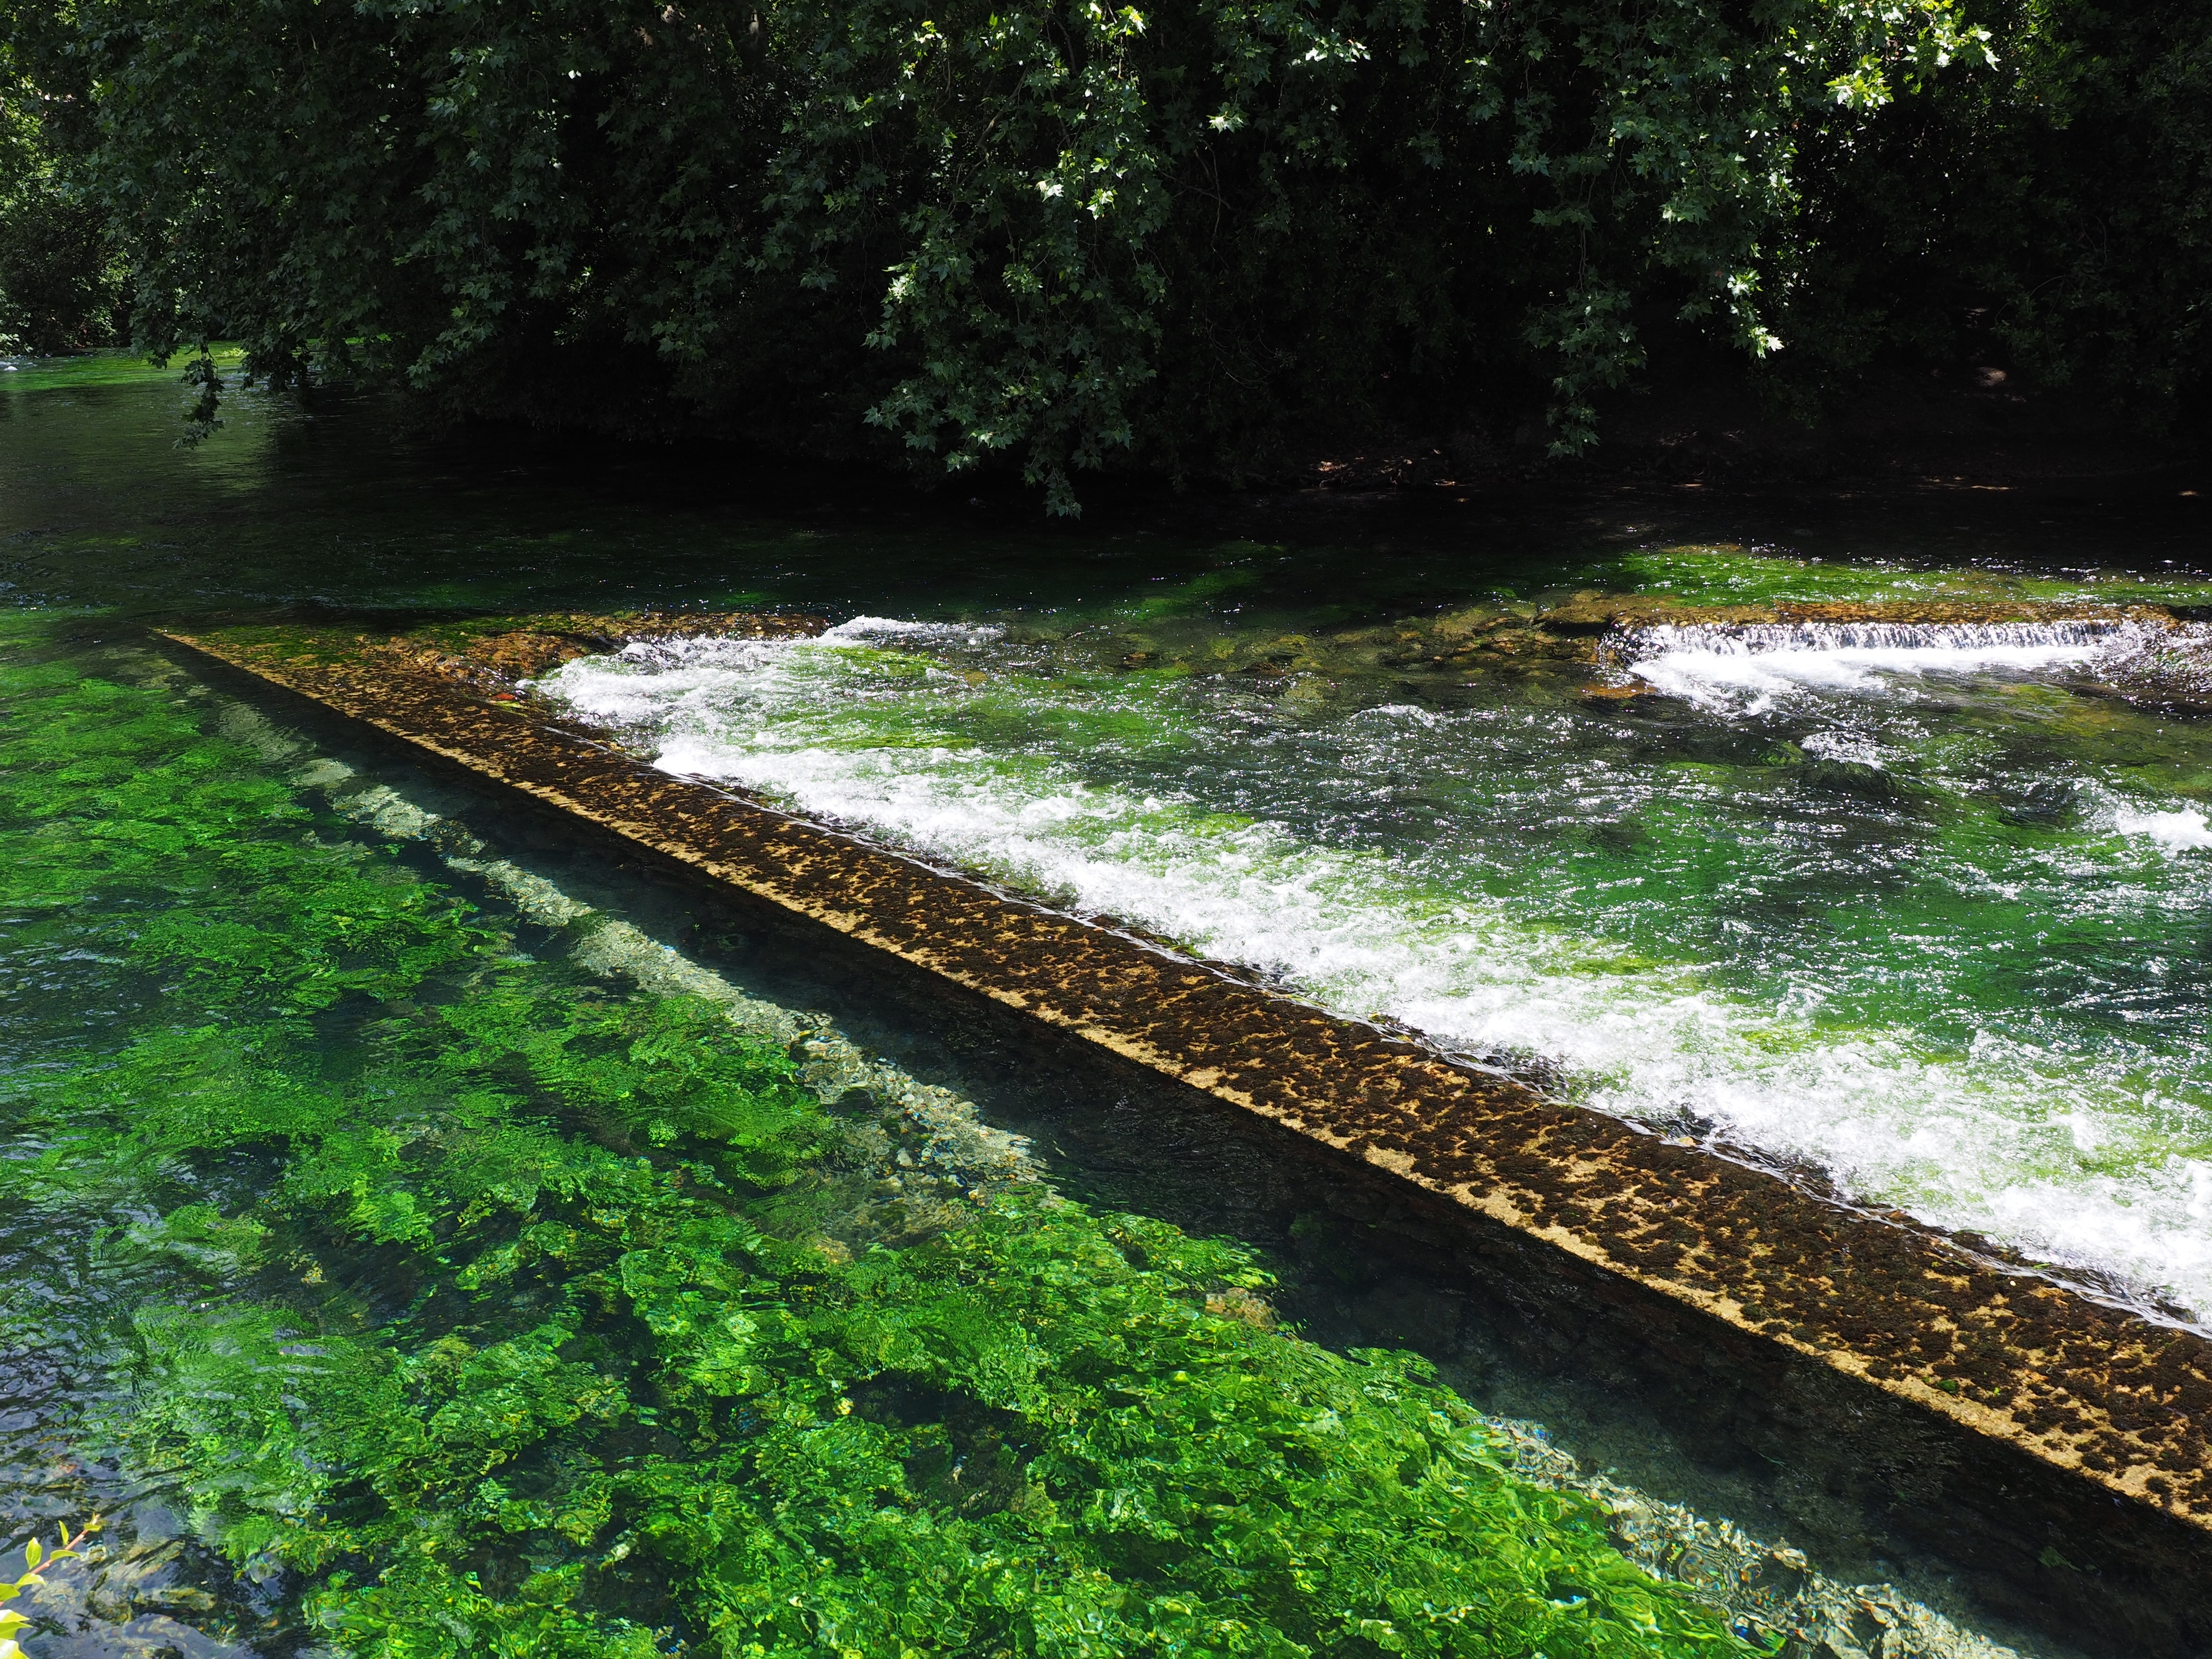
tree, water, grass, waterfall, growth, lawn, leaf, flower, river, walkway, pond, clear, stream, green, flow, backyard, botany, garden, waterway, shrub, woodland, bach, yard, aquatic plants, watercourse, h2o, strudel, crystal clear, fish pond